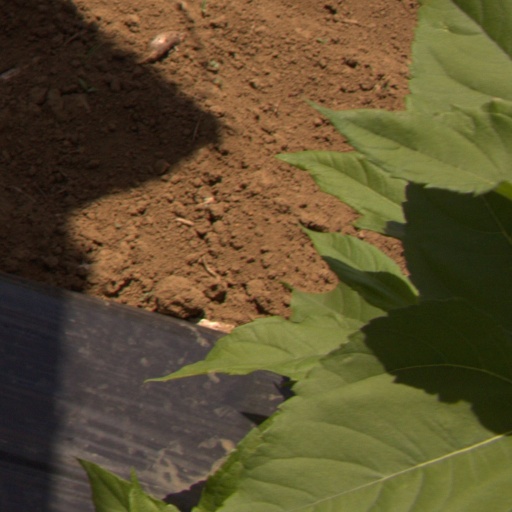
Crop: Jerusalem artichoke